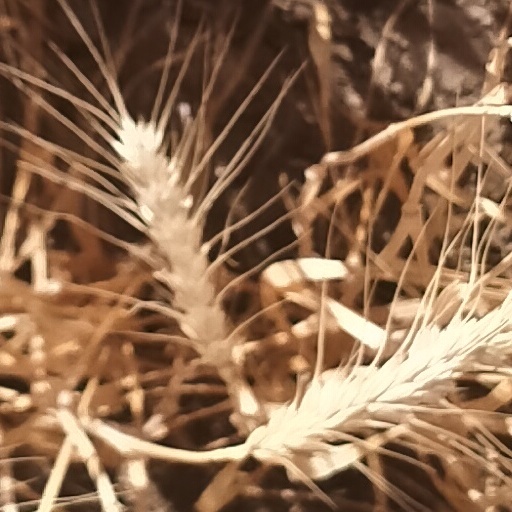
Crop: wheat